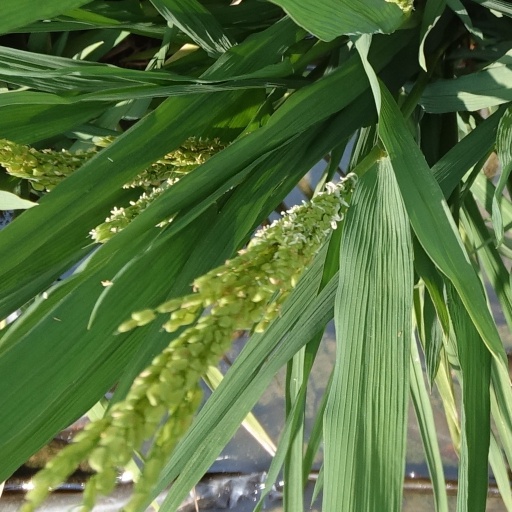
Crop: rice